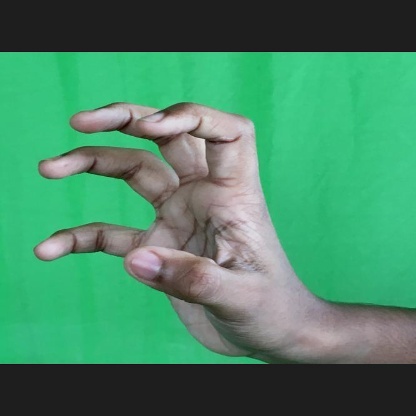
Mudra: Padmakosha